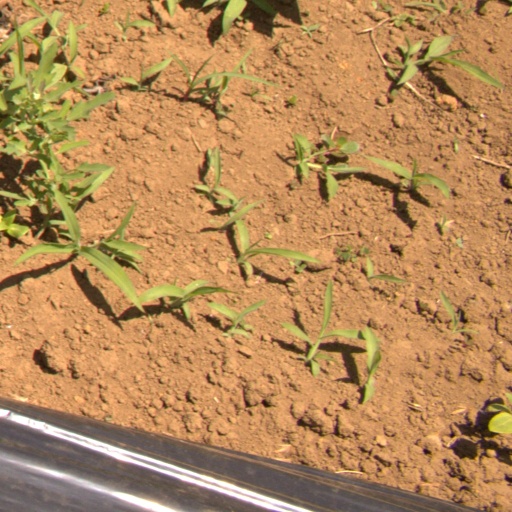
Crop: Jerusalem artichoke